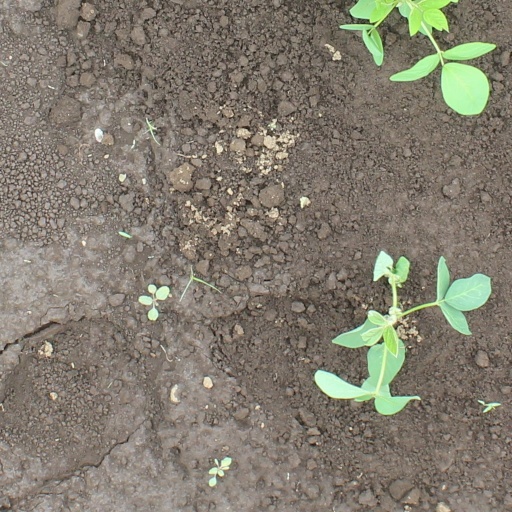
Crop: soybean